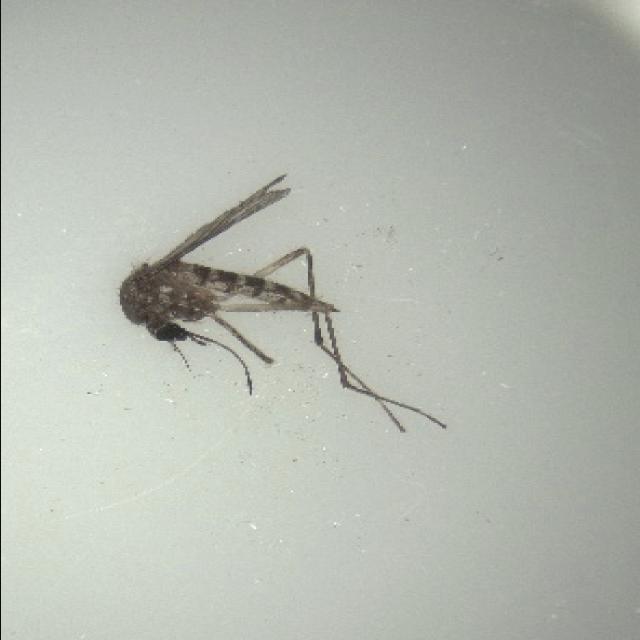
Species: aedes_vexans